The Big Fresno Fair

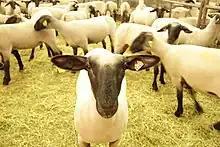
Livestock animal at The Big Fresno Fair

In 1948, the fair was reborn under the leadership of Tom Dodge and the State's 21st District Agricultural Association, but the Army's use of the fairgrounds had left them in disrepair. By 1953, both the agricultural and industrial exhibit buildings were razed due to the estimated cost to renovate them. New buildings were erected in their place.